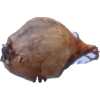
Label: onion